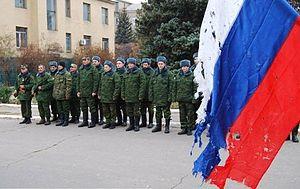
Thorez, aussi orthographiée Torez, ou Tchystiakove est une ville minière de l'oblast de Donetsk, en Ukraine. Sa population s'élevait à 57 998 habitants en 2013. Tchystiakove a été renommée Thorez en 1964 en l'honneur du mineur et Secrétaire général du Parti communiste français Maurice Thorez. Le parlement ukrainien renomma la ville en 2016 à la suite d'une campagne de dé-communisation. Le changement de nom ne fut pas reconnu par les autorités locales, la ville étant sous contrôle séparatiste.